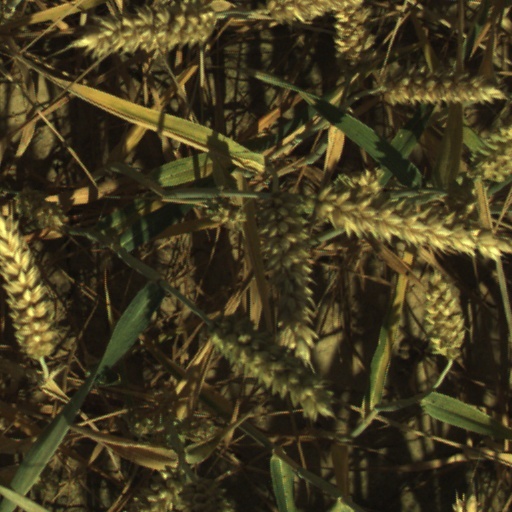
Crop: wheat